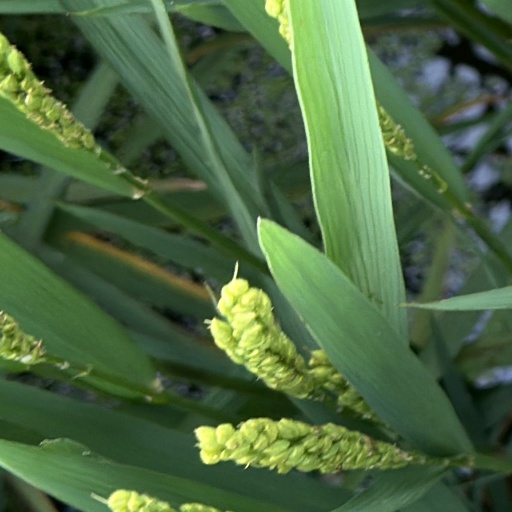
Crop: rice